Olashore International School

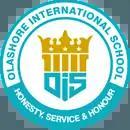
Olashore International School Logo

Olashore International school is a private co-educational boarding secondary school located in Osun State, Nigeria. The School was founded by the late Oba Olashore in 1994.